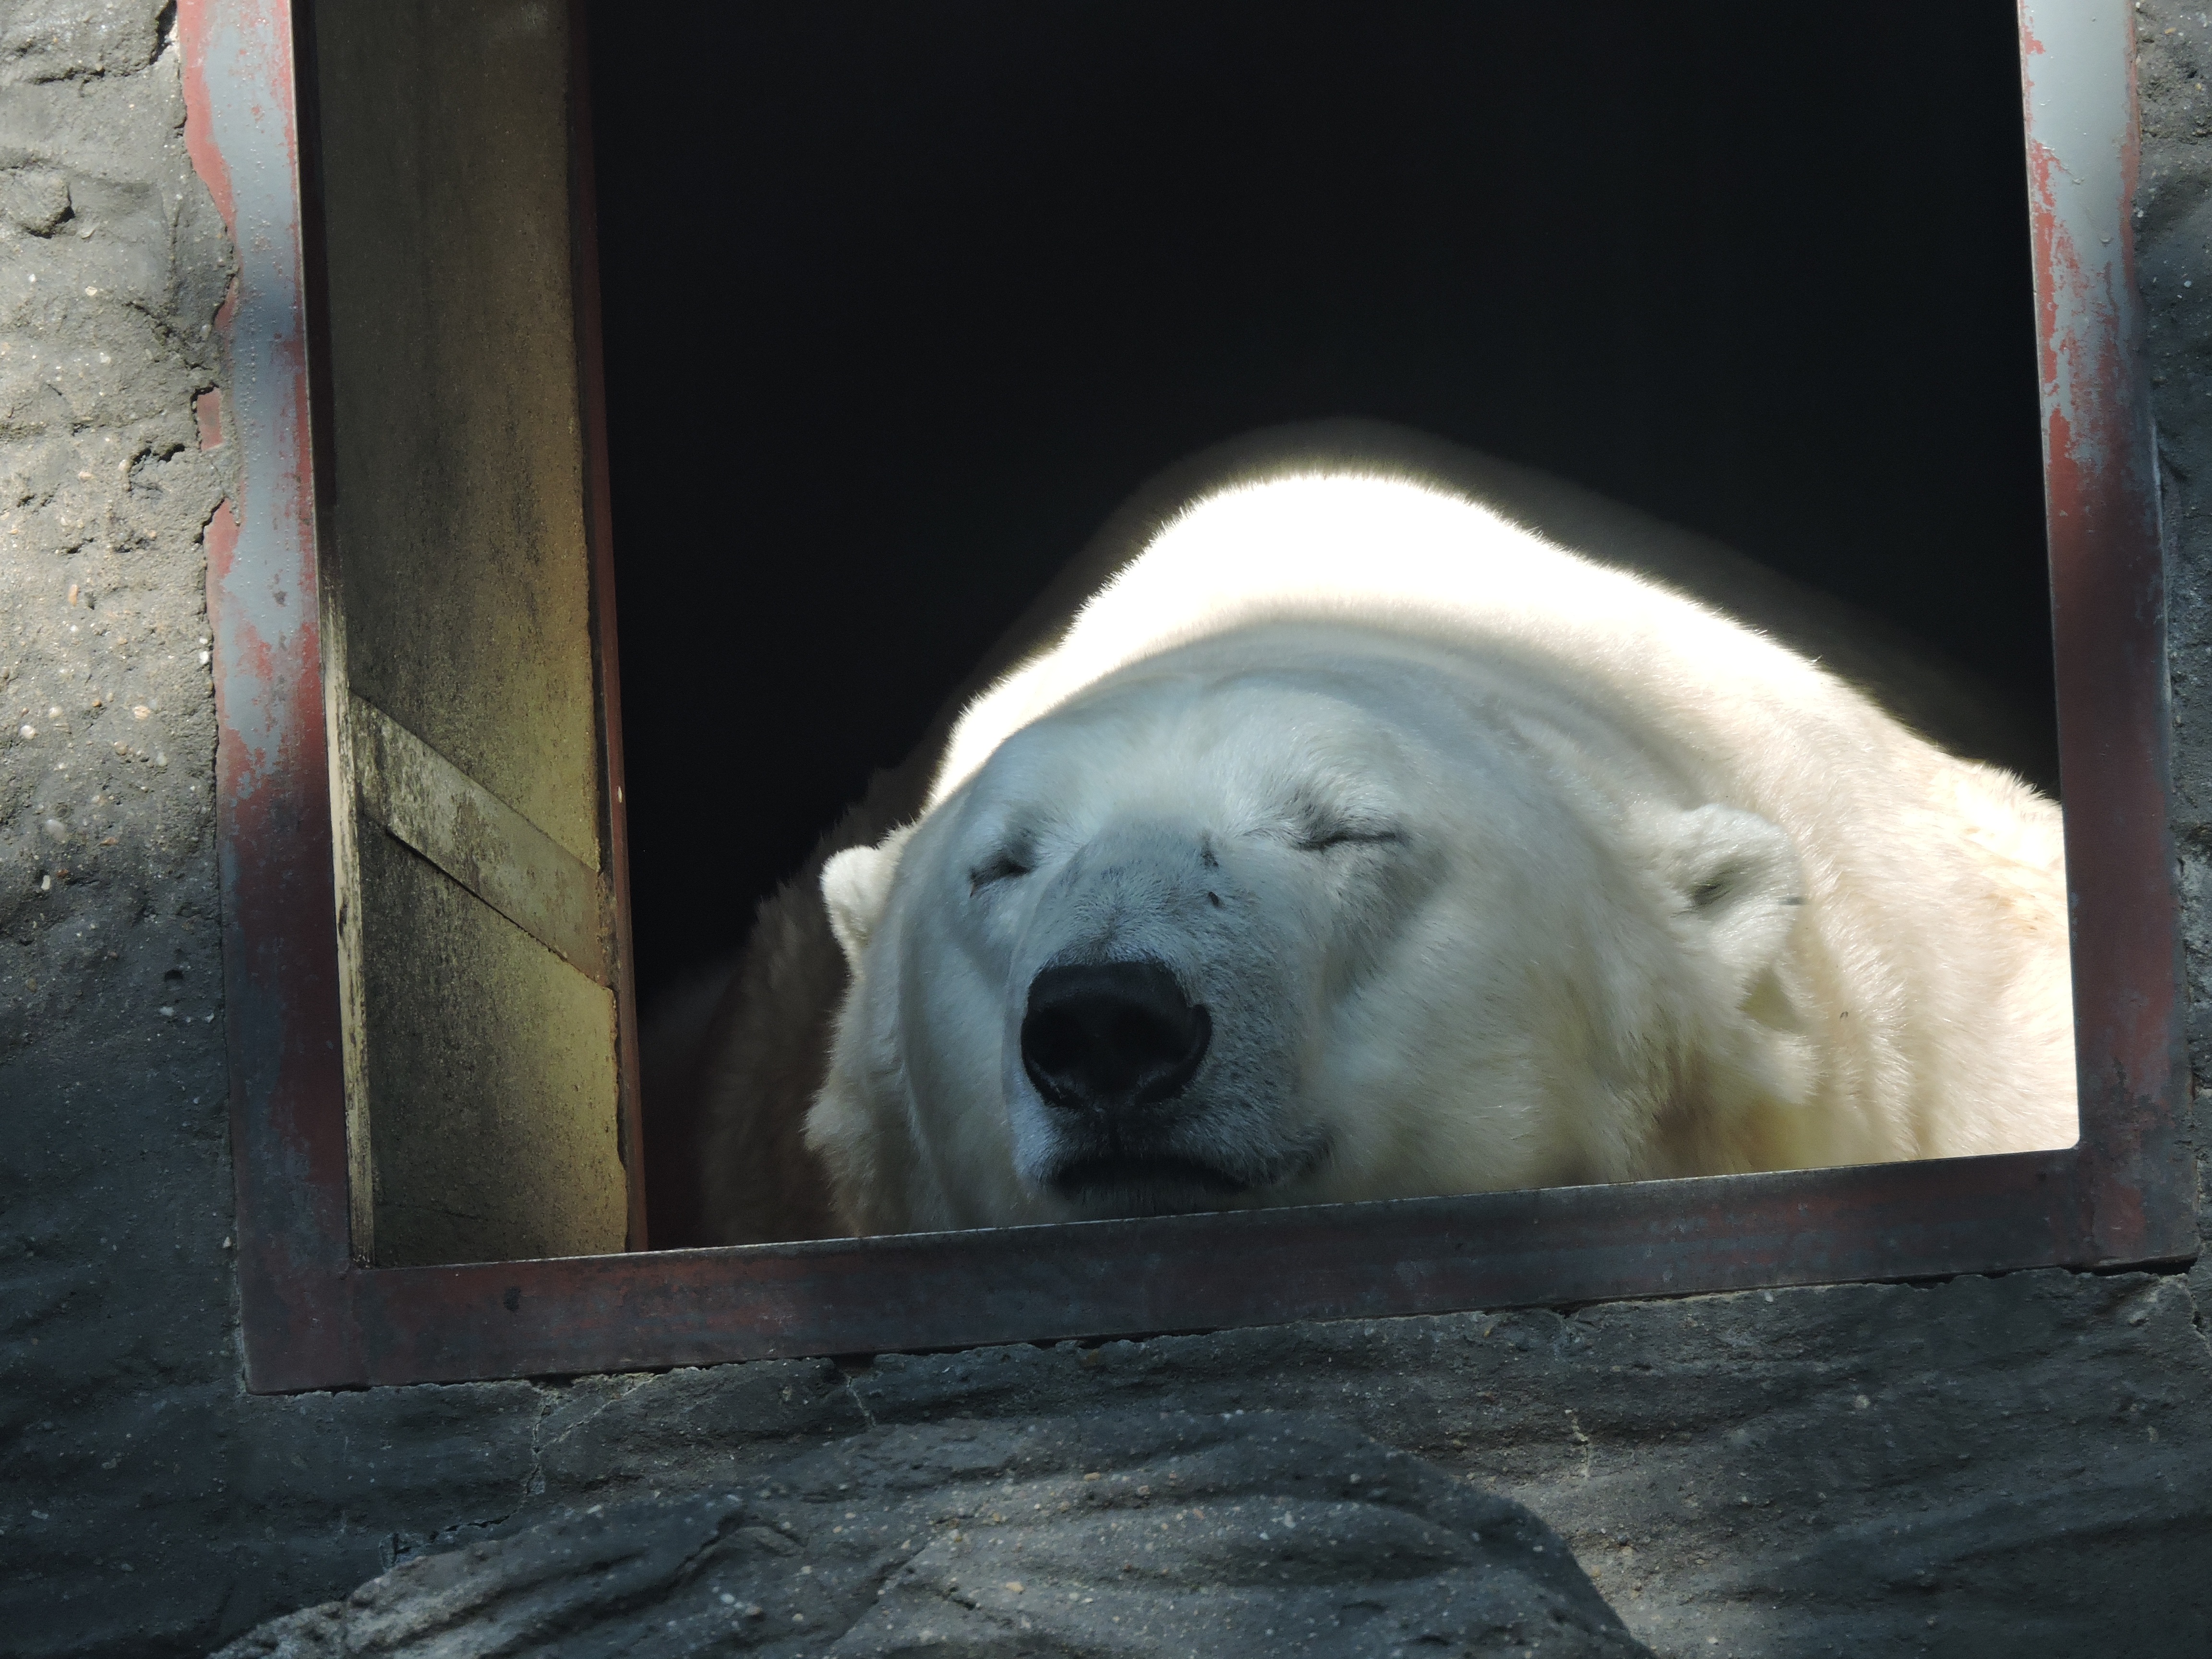
animal, bear, zoo, mammal, rest, polar bear, vertebrate, the prague zoo